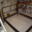
Label: bed